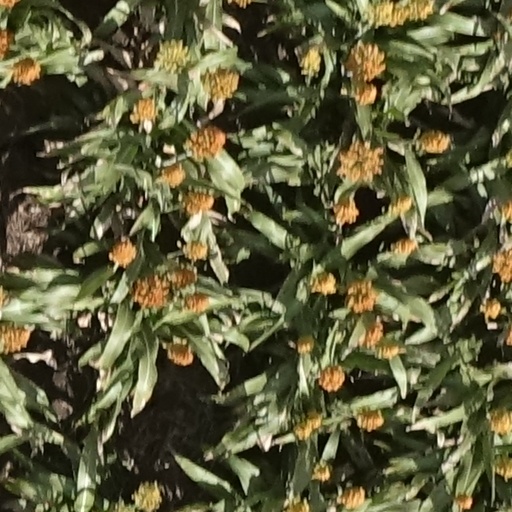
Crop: sorghum